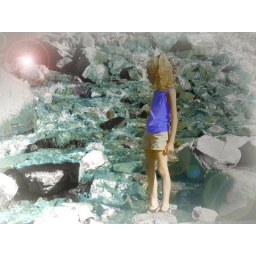
Abby exploring the rocky lake bed in June 2007